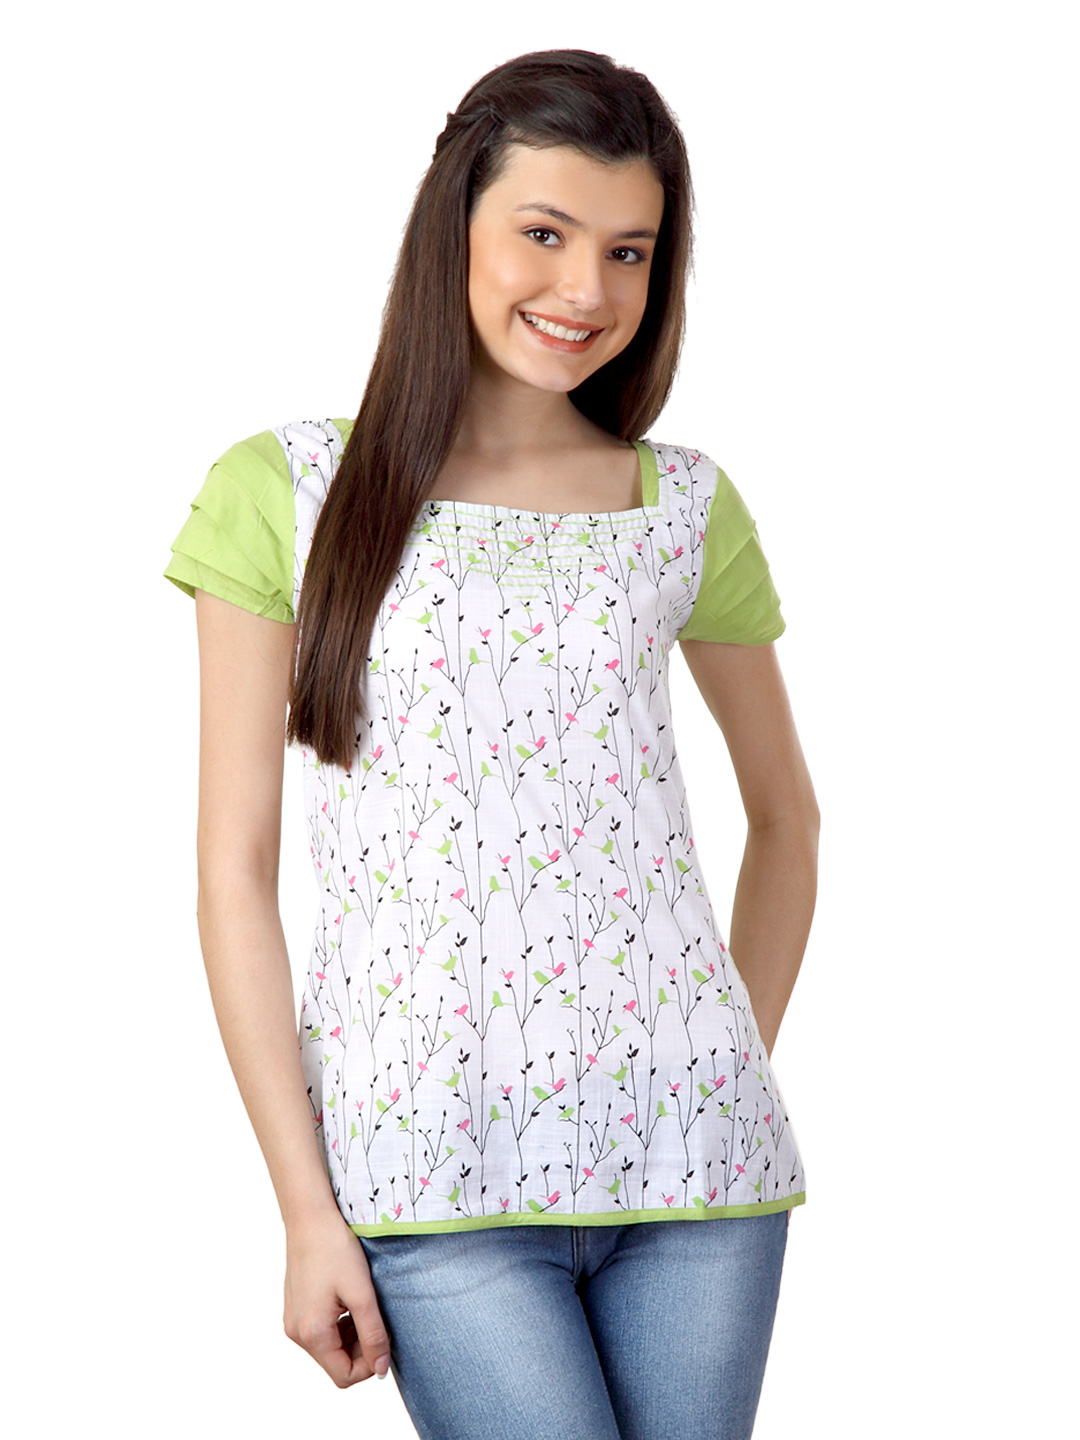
Sepia Women White Top
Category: Apparel / Topwear / Tops
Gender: Women
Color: White
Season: Summer 2012
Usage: Casual